Question: What direction is the zebra looking?
Tambaya: Wani ɓangare jakin dawan yake kallo?
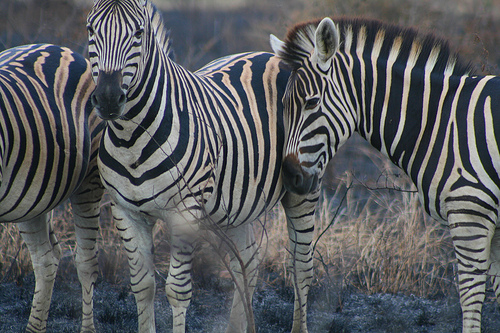
Answer: Left.
Amsa: Hagu.